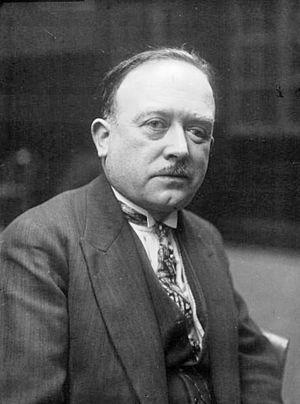
Vincent Auriol, né le 27 août 1884 à Revel et mort le 1ᵉʳ janvier 1966 à Paris, est un homme d'État français. Il est président de la République du 16 janvier 1947 au 16 janvier 1954.